Ahmed Elbiali

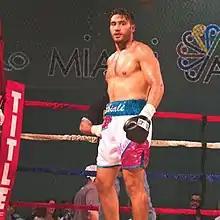
Ahmed in 2013

Ahmed Elbiali (born October 1, 1990) is an Egyptian-American professional boxer. He is managed by Al Haymon.